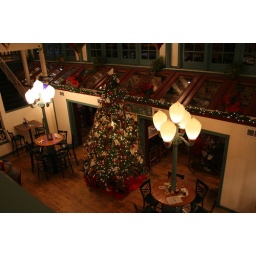
Formerly a department store, the building now houses a bunch of shops and a restaurant with seating in the atrium.